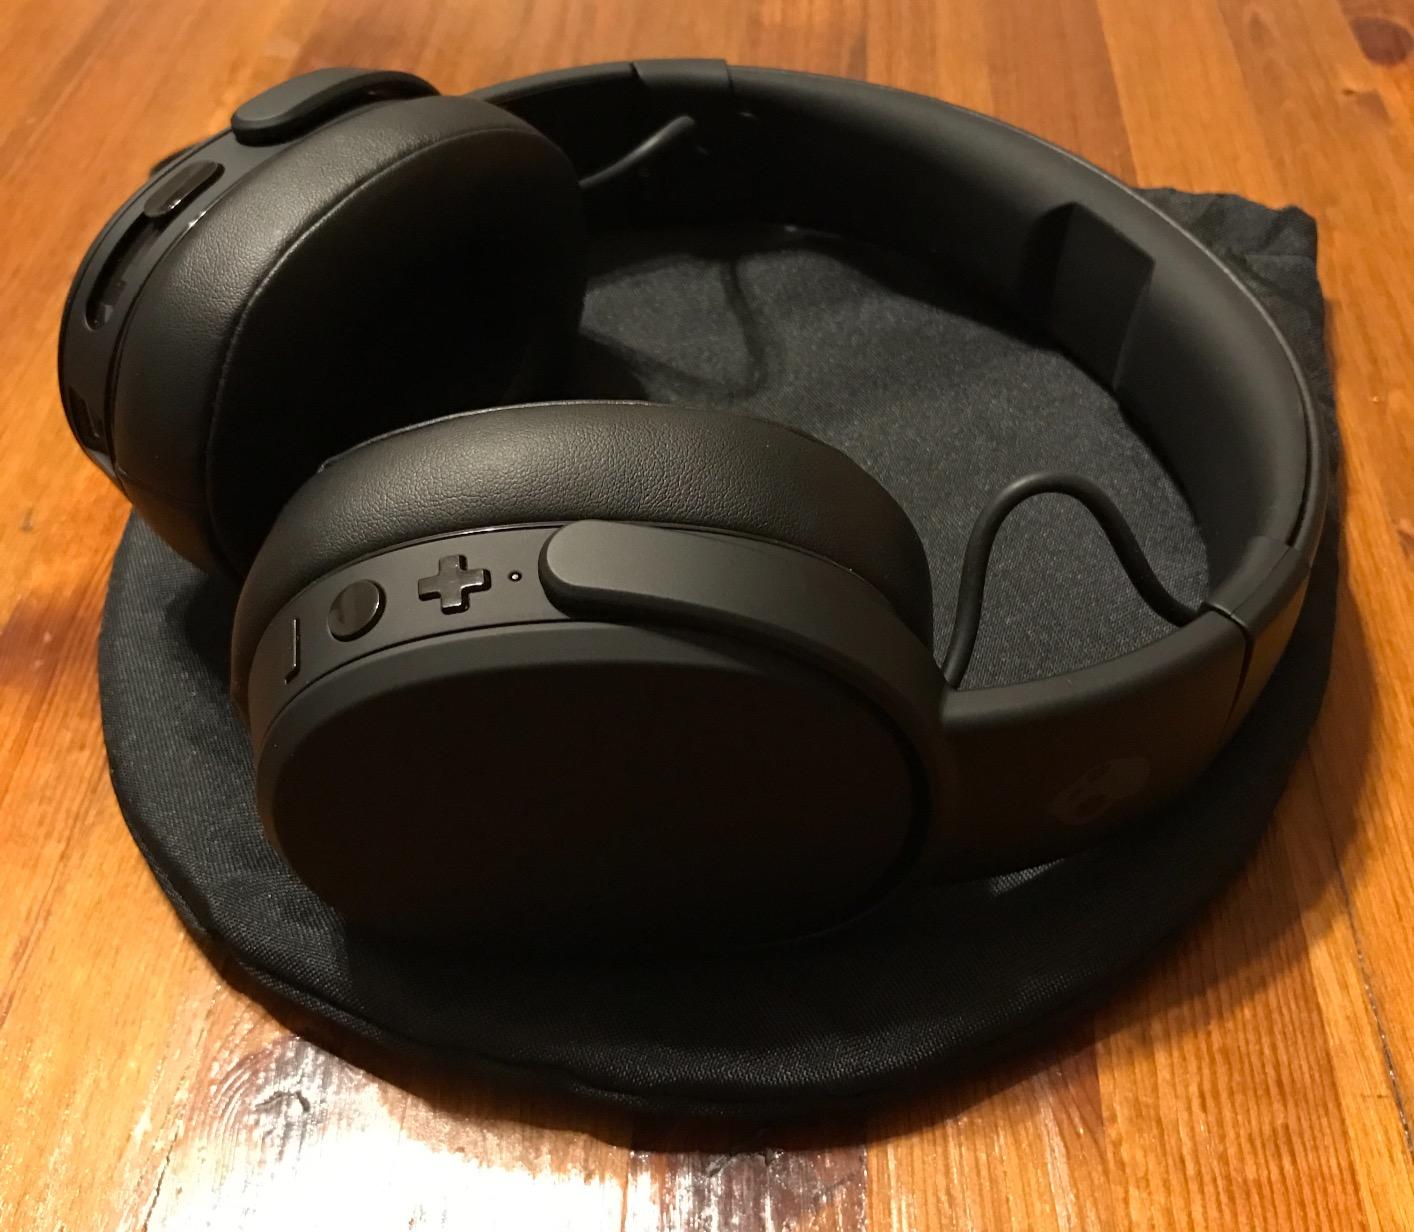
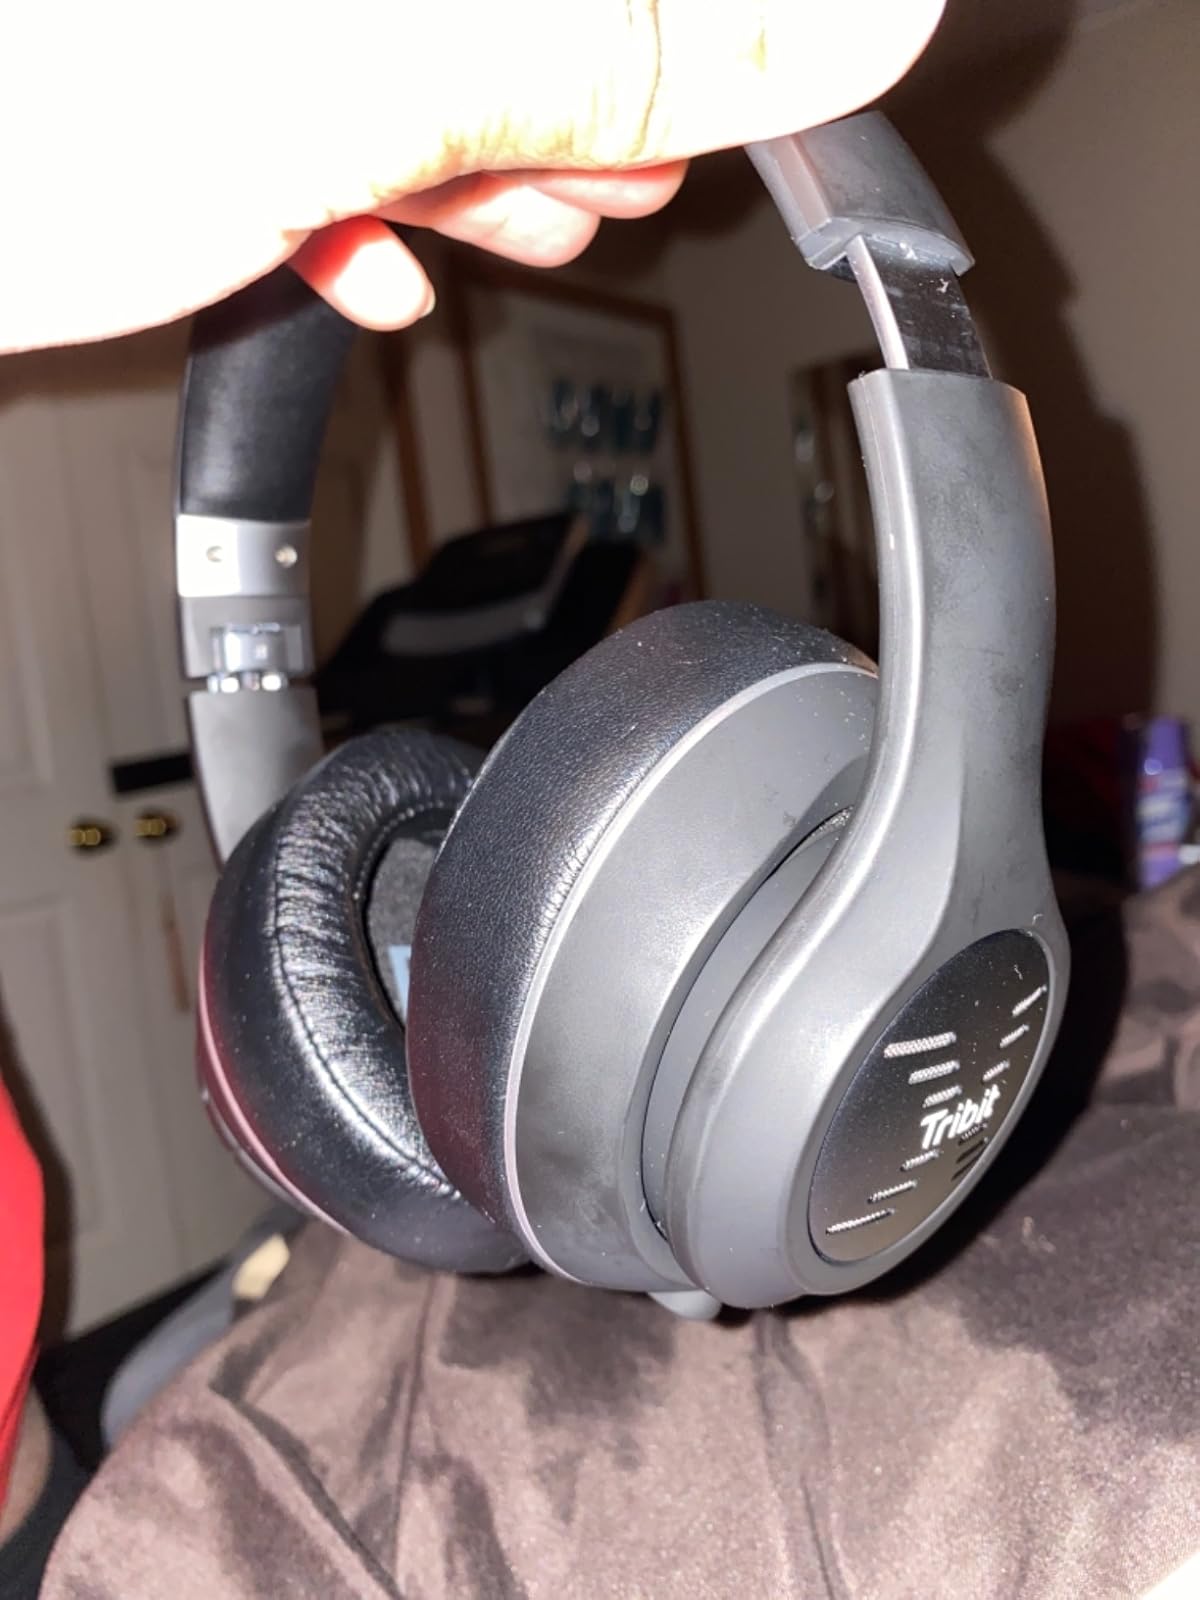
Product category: headphones
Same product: no